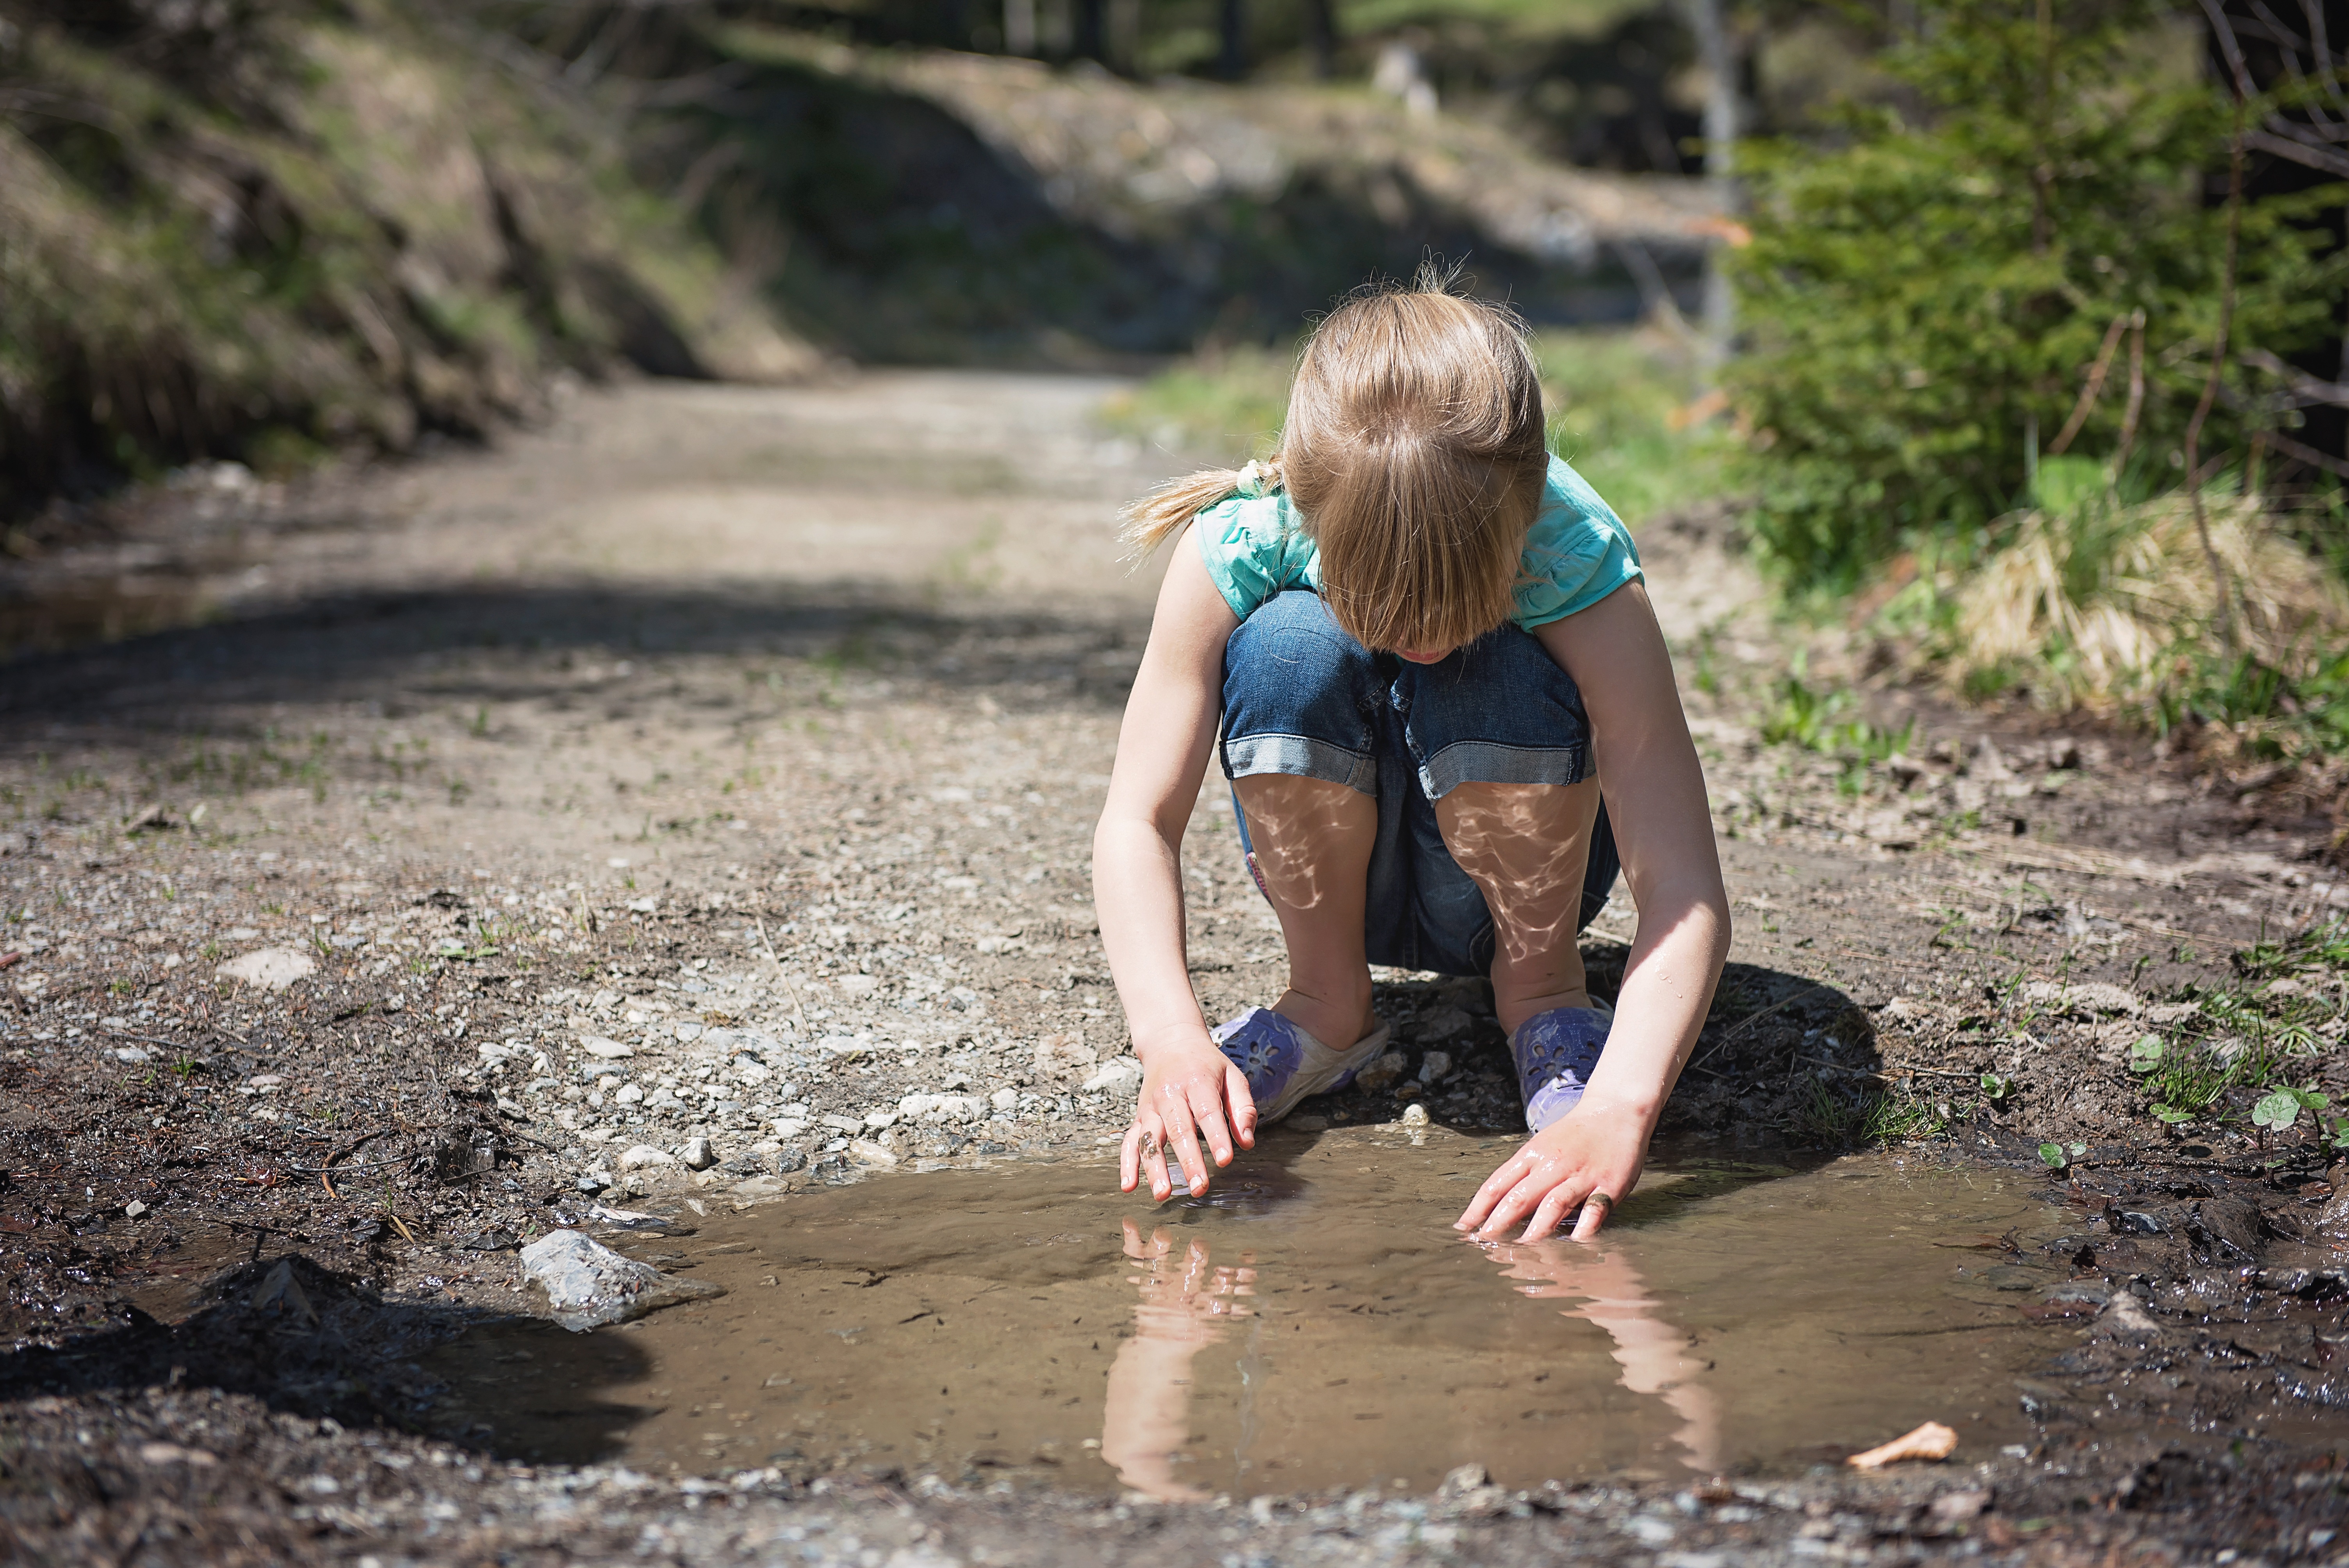
water, nature, rock, walking, people, girl, adventure, vacation, explore, mud, puddle, child, human, material, blond, out, water based paints